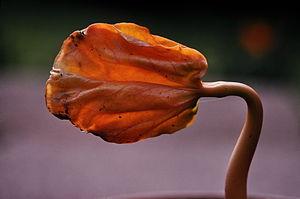
Cotylédon de Ricin commun Español: Cotiledón de Ricino